Harwich Mariners

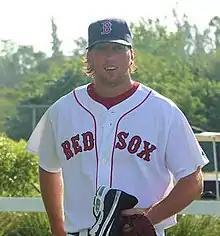
CCBL Hall of Famer Craig Hansen

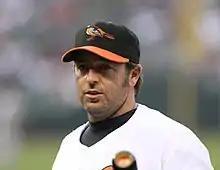
Kevin Millar

The CCBL Hall of Fame and Museum is a history museum and hall of fame honoring past players, coaches, and others who have made outstanding contributions to the CCBL. Below are the inductees who spent all or part of their time in the Cape League with Harwich.